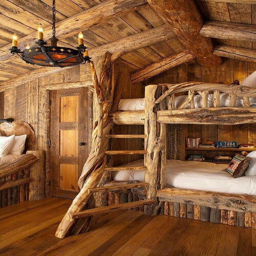
i would have totally shared a room with my brother as a child if it was this room !